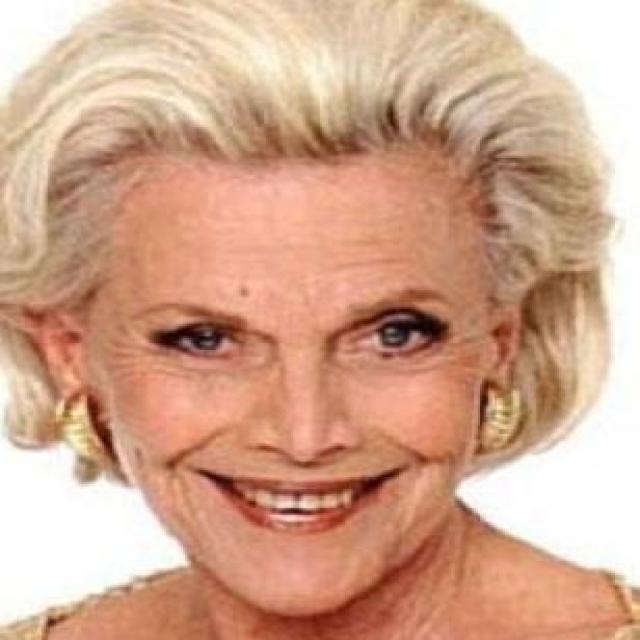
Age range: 65+